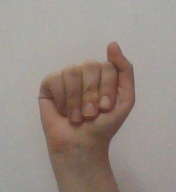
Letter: saad